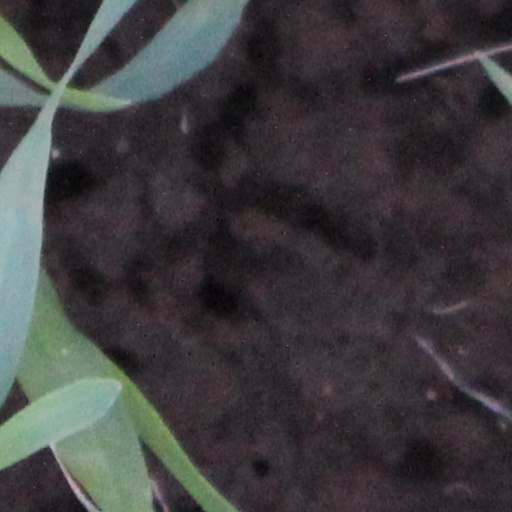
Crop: wheat